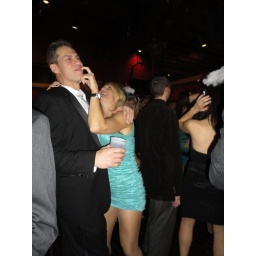
Random girl in super short dress